Polzeath

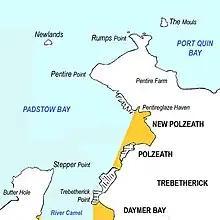
Sketch map showing Polzeath and the surrounding area

Polzeath is a small seaside resort village in the civil parish of St Minver in Cornwall, England, United Kingdom. It is approximately north west of Wadebridge on the Atlantic coast.